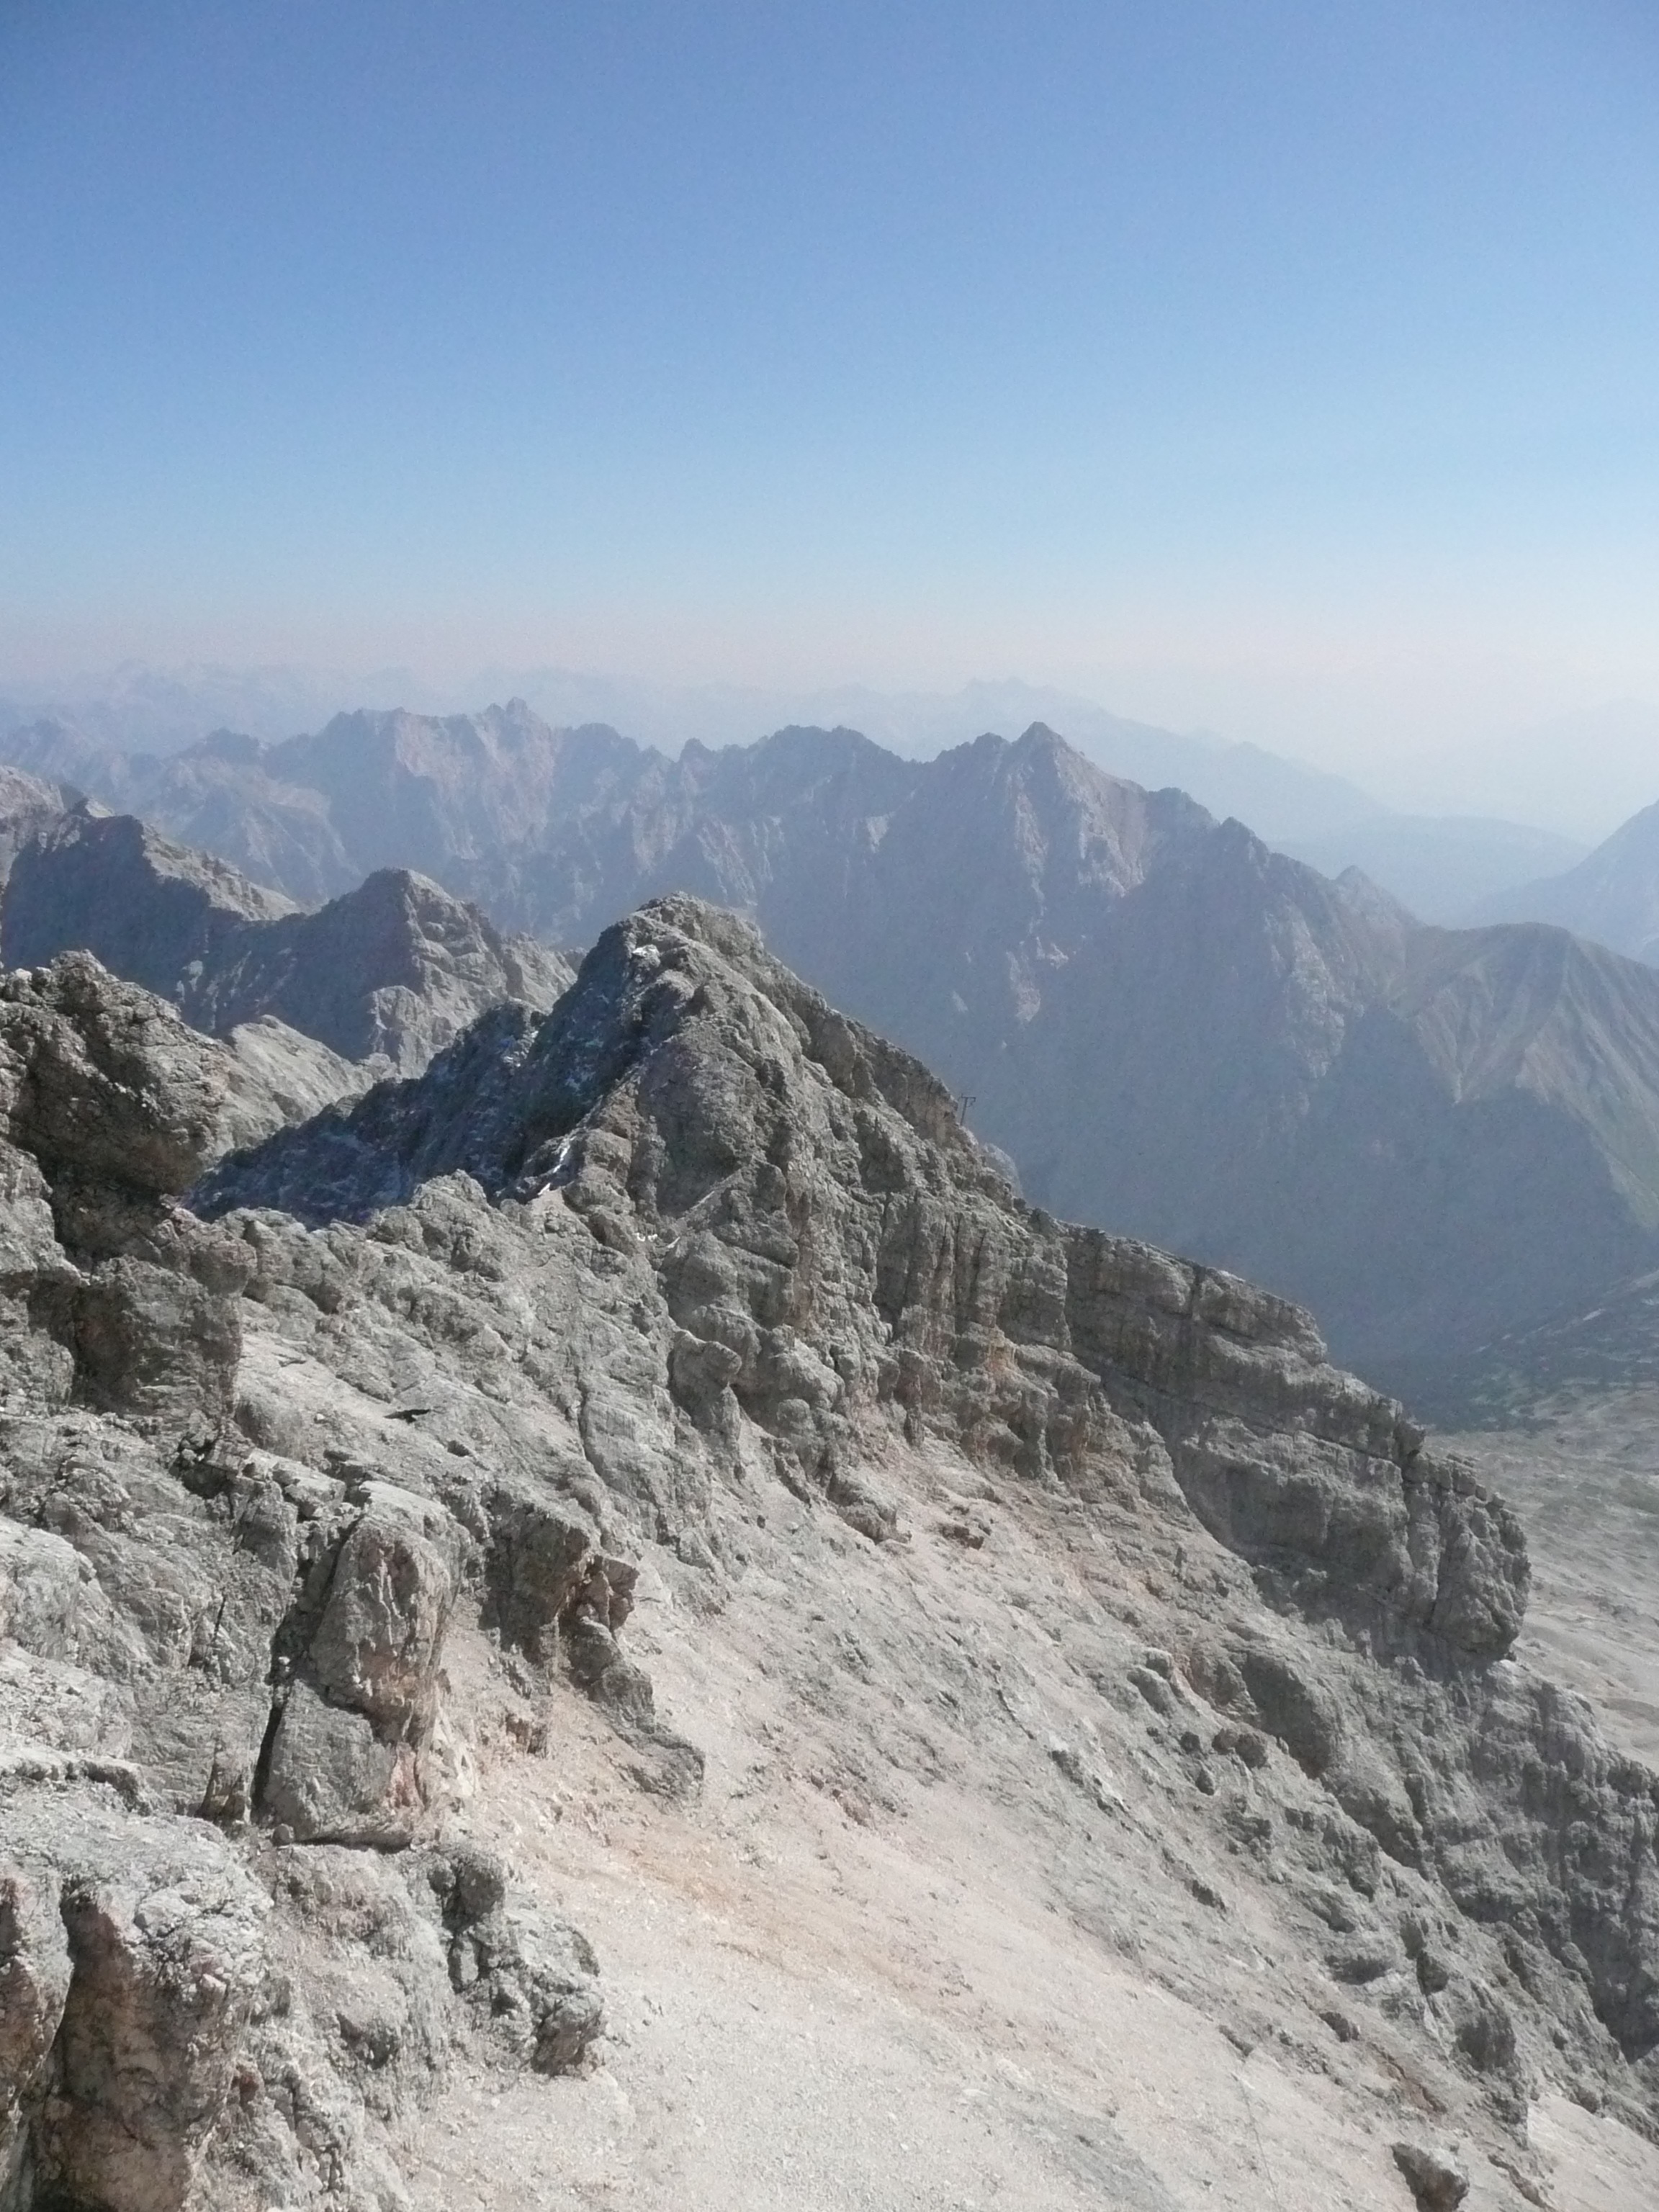
rock, wilderness, walking, mountain, snow, hiking, adventure, view, valley, mountain range, alpine, ridge, summit, mountaineering, geology, alps, backpacking, plateau, zugspitze, fell, cirque, moraine, distant view, landform, mountain pass, geographical feature, mountainous landforms, ar te